Sally Wheeler (legal scholar)

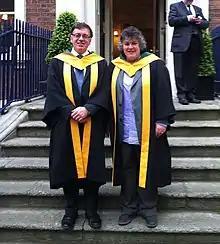
Sally Wheeler (right) at her investiture into the Royal Irish Academy in 2013

At present, Wheeler is Deputy Vice-Chancellor (International and Corporate) at the Australian National University. She joined ANU in 2018 as Dean of the College of Law and, whilst in this role, also served as Deputy Vice-Chancellor for International Strategy. Prior to joining ANU she held a Chair in Corporate Law at Queen's University Belfast where she was also the Interim Pro-Vice Chancellor for Research and Enterprise. Whilst at Queen's Wheeler also served as the Faculty Dean for Internationalisation (AHSS), as the Interim Faculty Dean (AHSS), as Head of the School of Arts, English and Languages and, for five years, as the Head of the School of Law. Prior to taking this position, she worked at the University of Nottingham, Brunel, Keele, University of Manchester, Birkbeck and the University of Leeds (where she was appointed to her first chair in 1994 at the age of 29). She has acted as external examiner at more than thirteen universities across the United Kingdom and Ireland and has examined numerous Ph.D theses. She was elected to the Academy of Social Sciences in 2011 and the Royal Irish Academy in 2013. Wheeler has also held the position of adjunct professor at the University of Waikato, since 2013, and the position of Visiting Professor at Jilin University, China since 2015.